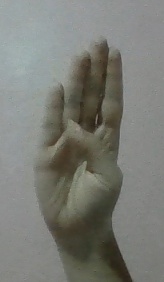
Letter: kaaf